Self-fulfilling prophecy

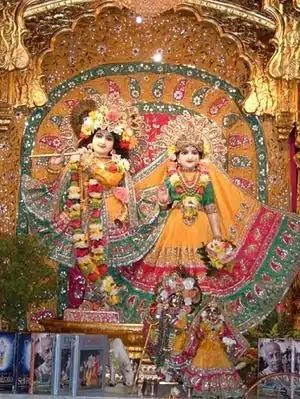
Krishna playing his flute with Radha

Self-fulfilling prophecies appear in classical Sanskrit literature. In the story of Krishna in the Indian epic "Mahabharata", the ruler of the Mathura kingdom, Kamsa, afraid of a prophecy that predicted his death at the hands of his sister Devaki's son, had her cast into prison where he planned to kill all of her children at birth. After killing the first six children, and Devaki's apparent miscarriage of the seventh, Krishna (the eighth son) was born. As his life was in danger he was smuggled out to be raised by his foster parents Yashoda and Nanda in the village of Gokula. Years later, Kamsan learned about the child's escape and kept sending various demons to put an end to him. The demons were defeated at the hands of Krishna and his brother Balarama. Krishna, as a young man returned to Mathura to overthrow his uncle, and Kamsa was eventually killed by his nephew Krishna. It was due to Kamsa's attempts to prevent the prophecy that it came true, thus fulfilling the prophecy.